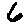
Label: 6